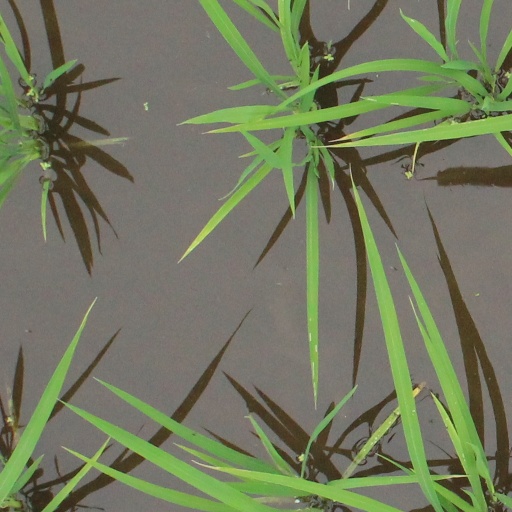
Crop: rice